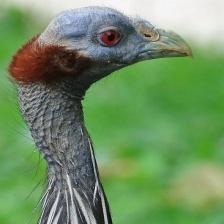
Species: VULTURINE GUINEAFOWL
Scientific name: ACRYLLIUM VULTURINUM